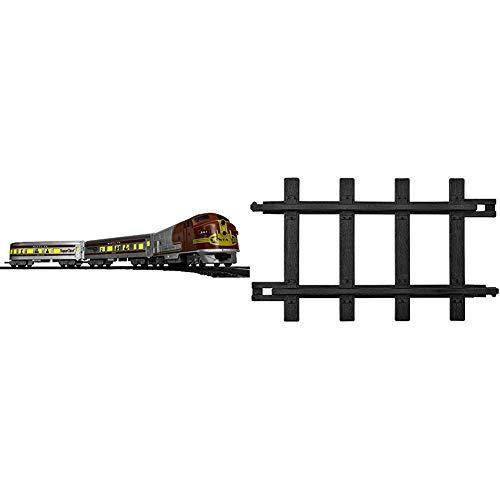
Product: Lionel Santa Fe Diesel Battery-Powered Train Set with Remote + 12-Piece Straight Track Expansion Pack
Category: Toys & Games | Play Vehicles | Play Trains & Railway Sets | Train Sets
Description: Set Includes: Battery-powered diesel locomotive, Coach passenger car, Observation passenger car, 24 curved and 20 straight plastic track pieces, RC Remote Control.
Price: $86.11
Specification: ShippingInformation:Viewshippingratesandpolicies|ASIN:B0817CCYKD|Manufacturerrecommendedage:4monthsandup